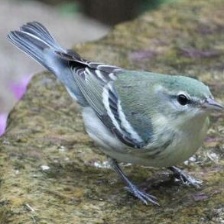
Species: CERULEAN WARBLER
Scientific name: SETOPHAGA CERULEA